Milecastle 72

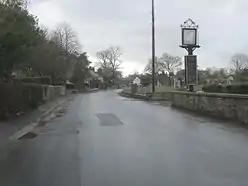
Milecastle 72 lies next to the road passing through Burgh by Sands

Milecastle 72 (Fauld Farm) was one of a series of Milecastles or small fortlets built at intervals of approximately one Roman mile along Hadrian's Wall.